Managua

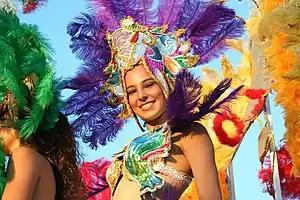
Carnival in 2007

Managua is the economic center and a generator of services for the majority of the nation. The city, with a population exceeding one million inhabitants, houses many large national and international businesses. It is home to many factories which produce diverse products. Multinational companies such as Wal-Mart, Telefonica, Union Fenosa, and Parmalat have offices and operations in Managua. The city's chief products include beer, coffee, pharmaceuticals, textiles, shoes, matches, construction products, etc. The main trading products are beef, coffee, cotton, and other crops. Managua is also Nicaragua's main political, social, cultural, educational and economic hub. At the same time, the city is served by the Augusto C. Sandino International Airport, the country's primary international gateway, and regional Los Brasiles airport and Punta Huete military air base, recently renewed.